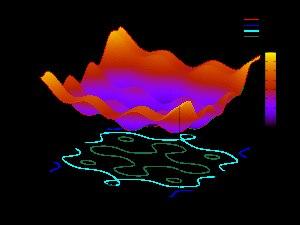
Les algorithmes à estimation de distribution forment une famille de métaheuristiques inspirée des algorithmes génétiques. Ils sont utilisés pour résoudre des problèmes d'optimisation, via la manipulation d'un échantillonnage de la fonction décrivant la qualité des solutions possibles. Comme toutes les métaheuristiques utilisant une population de points, ils sont itératifs.
Une métaheuristique est un algorithme d’optimisation visant à résoudre des problèmes d’optimisation difficile pour lesquels on ne connaît pas de méthode classique plus efficace.